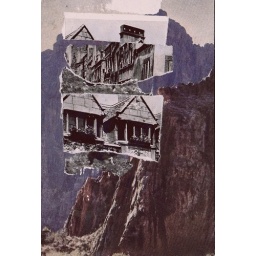
house in the mountain